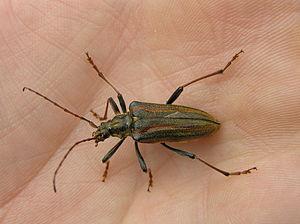
Un xylophage est un organisme vivant dont le régime alimentaire est composé principalement d'aubier, mais aussi de « bois parfait ». Ces animaux, à l'état larvaire ou adulte, mangent les branches, les troncs ou les racines des arbres morts ou vivants. Les saproxylophages ne consomment que le bois en décomposition. Les pyrophiles recherchent le bois brûlé par les incendies de forêts.